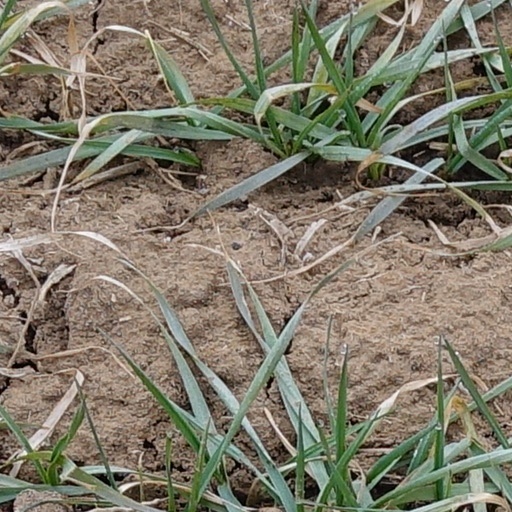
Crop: wheat